Engy Ghozlan

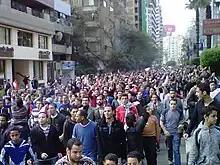
The "Day of Revolt", 25 January 2011, at Tahrir Square

Ghozlan took an active part in Cairo's Tahrir Square Revolution in 2011. This social media (Facebook) inspired event drew participants from all over Egypt, and a large number of women also participated in the demonstrations to overthrow Hosni Mubarak, then-president of Egypt. Ghozland reported no interaction between the men and the women in the days leading up to Mubarak stepping down from power, as everyone slept in tents in the square. However, after Mubarak left office, many of the women participants at Tahrir square were sexually assaulted by a group of men who told them "to go home where they belong". Because of these incidents, Ghozlan feels that the social problems of Egypt have not changed as a result of the revolution. In an interview with the BBC News, she narrated the incidents of sexual harassment they faced as: "around 100 religious extremists were screaming at us to get out of Tahrir and started to chase us out. It was really chaotic ... In the revolution we were all united and we all wanted the system to go, but our social behaviour hasn't changed". According to Ghozlan, there were 19 mob attacks on women at Tahrir Square on 25 January 2011. Commenting on the Delhi rape issues of 2012 and their impact in Egypt, she observed: "...how a group of men could come together and decide that in this public place where they're in a bus like the Delhi rape, or in the square like in Cairo, that they will rape this woman in public and run away with this mob mentality thinking that, impunity, there is no punishment, they can run away with it".